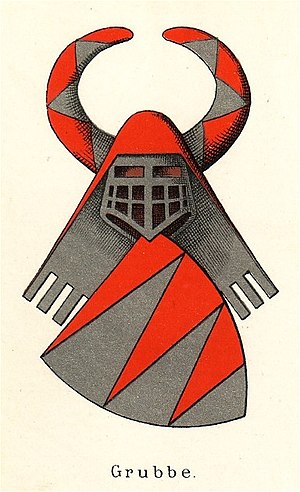
Bent Byg Grubbe
Bent Byg var en dansk adelsmand, som var kammermester i 1385. Han blev rigshofmester i 1387 og var kong Oluf d. 2's hofmester.